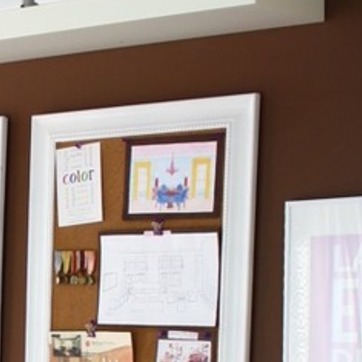
Material: paper